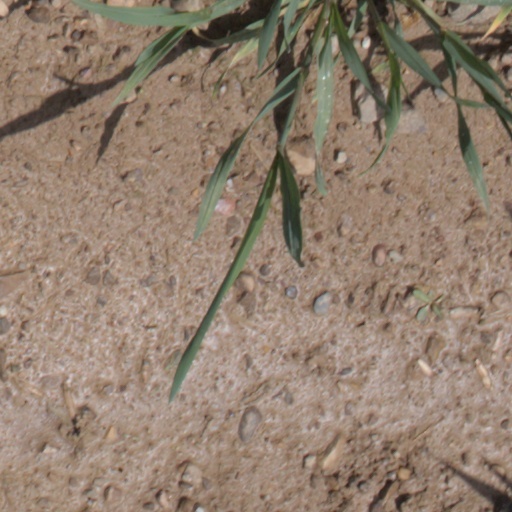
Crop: wheat